Big Springs, Ohio

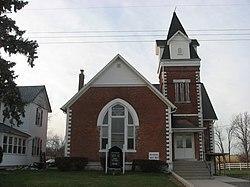
Methodist church

Big Springs is an unincorporated community in Logan County, in the U.S. state of Ohio.